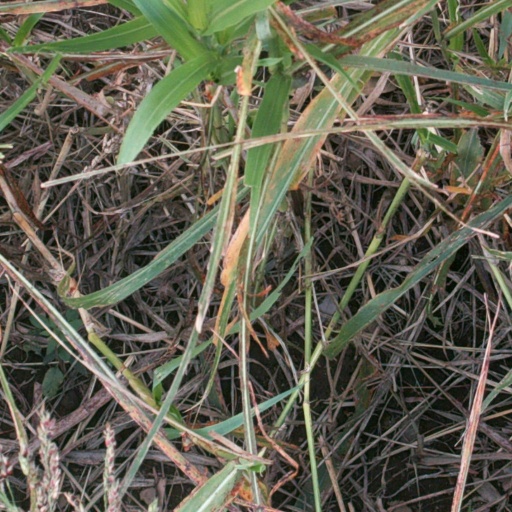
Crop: sorghum